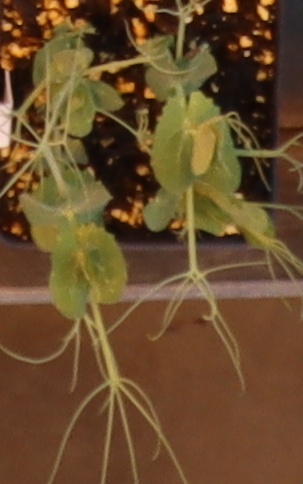
Label: Field Pea